J. P. Bickell Memorial Award

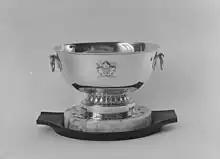
J.P. Bickell Memorial Award

The J. P. Bickell Memorial Award is named after the late Toronto businessman and hockey executive J. P. Bickell. The award was created by the Maple Leaf Gardens board of directors to honor Mr. Bickell's involvement as owner, president, chairman and director of the club from 1924 until 1951. Mr. Bickell was part of seven Stanley cup victories, his name appearing six times. His name did not appear on the cup in 1942 while he was serving in the war overseas.